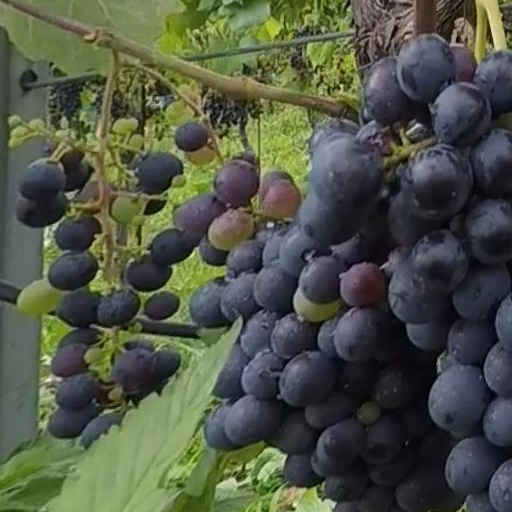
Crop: grape